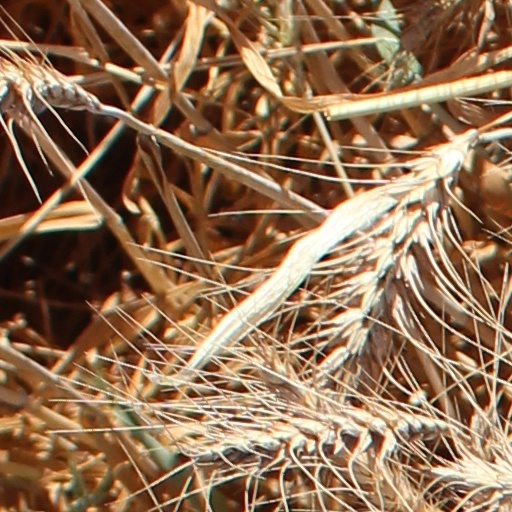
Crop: wheat